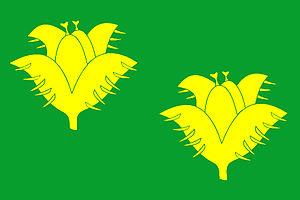
Bukvice est une commune du district de Jičín, dans la région de Hradec Králové, en République tchèque. Sa population s'élevait à 157 habitants en 2017.